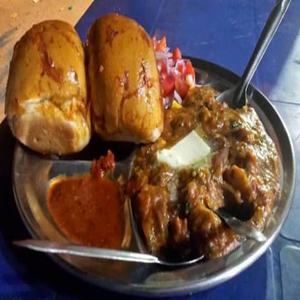
Dish: pavbhaji